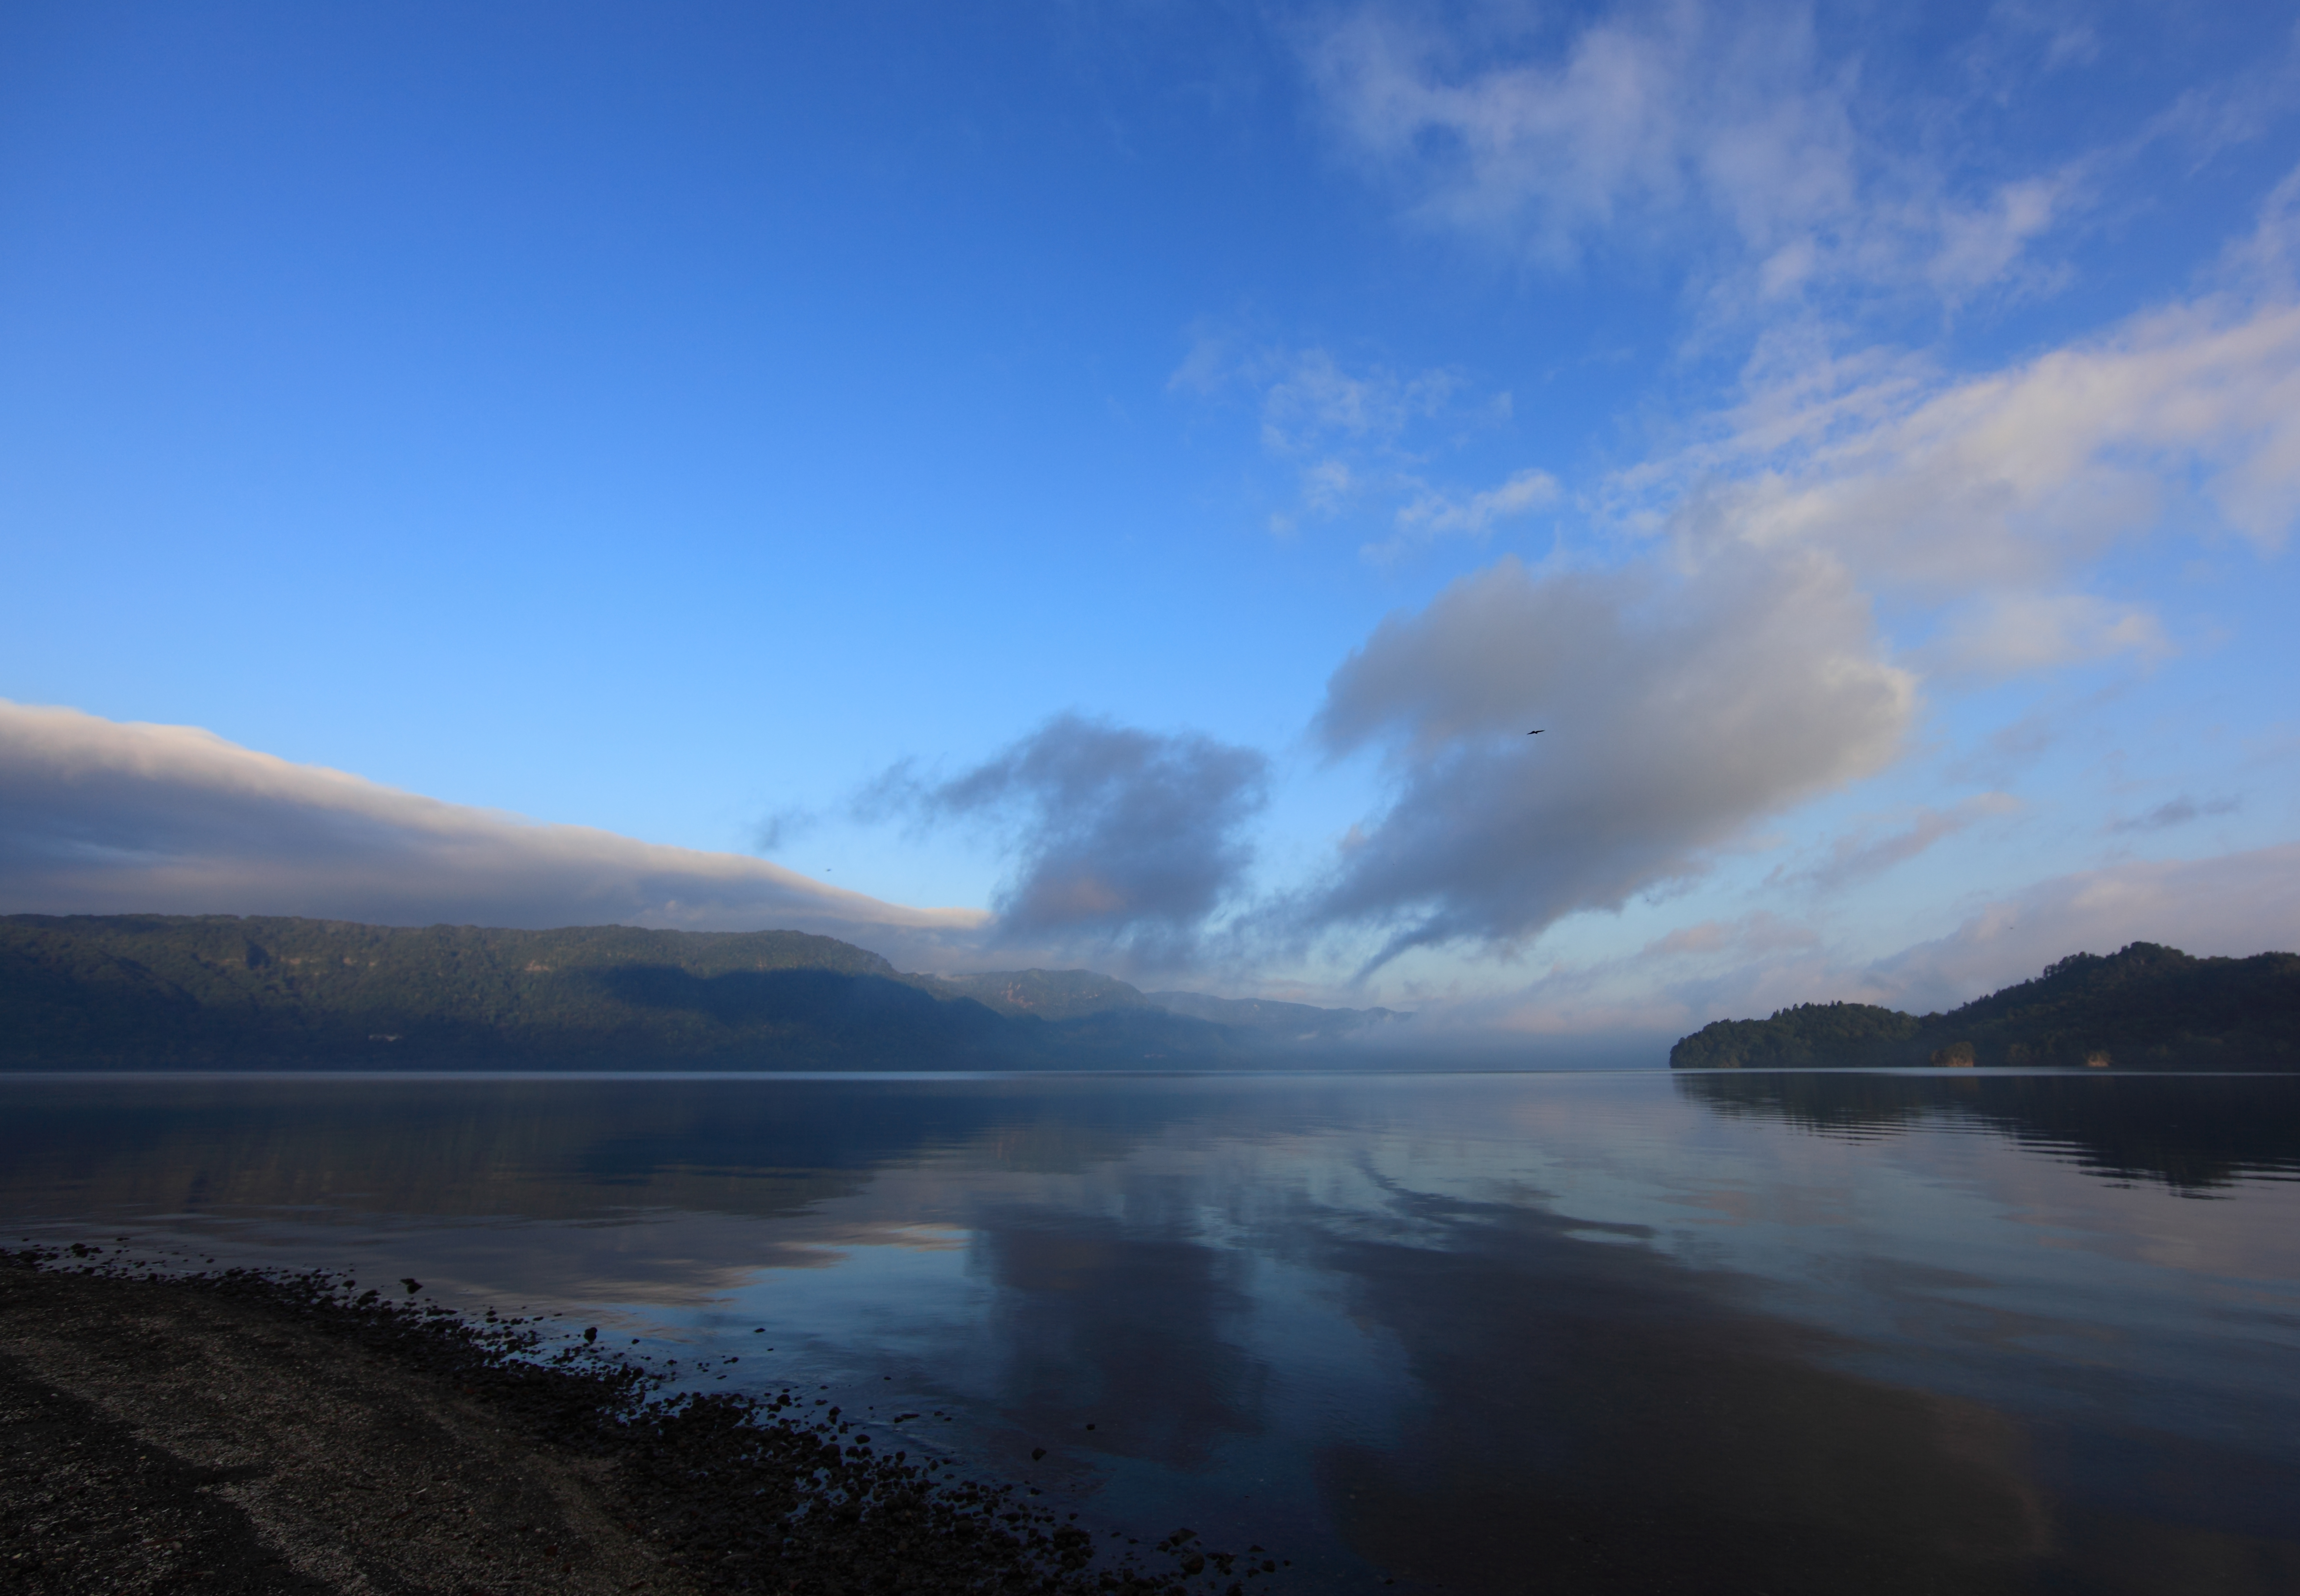
landscape, sea, coast, ocean, horizon, mountain, cloud, sky, sunrise, sunset, sunlight, morning, hill, shore, lake, dawn, river, dusk, evening, reflection, high, bay, reservoir, highland, body of water, 5d, hires, loch, markii, hi, res, resolution, canonef14mmf28liiusm, towadako, atmospheric phenomenon